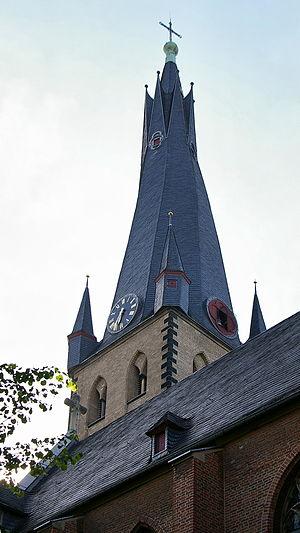
Un clocher tors ou clocher flammé est un clocher dont la flèche est spiralée, souvent couverte d'ardoise. Le clocher d'une église se compose le plus souvent d'une tour carrée en pierre sur laquelle repose une pyramide coiffée d'une flèche.